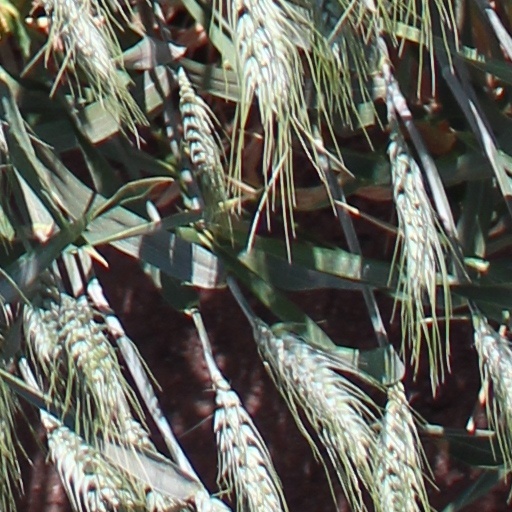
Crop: wheat